Gombe Chimpanzee War

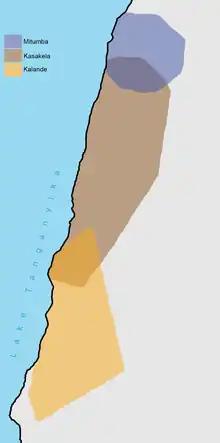
Gombe chimpanzee populations in 2007

Jane Goodall is known for her research on chimpanzees. The outbreak of the war shocked her, as she had previously considered chimpanzees to be, although similar to human beings, "rather 'nicer. Coupled with her 1975 observation of cannibalistic infanticide by a high-ranking female in the community, the Gombe war revealed the "dark side" of chimpanzee behavior. In her 1990 memoir "Through a Window: My Thirty Years with the Chimpanzees of Gombe", she wrote: